Tampa Bay

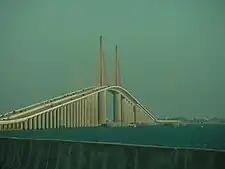
The Sunshine Skyway from its southern approach, St. Petersburg in the distance.

In the early 20th century, traveling overland between the growing communities around Tampa Bay was an arduous process. The trip between Tampa and St. Petersburg was almost around the north end of Old Tampa Bay and took up to 12 hours by train and over a full day over uncertain roads by car. The trip between St. Petersburg and Bradenton was even longer – over all the way around Tampa Bay, a trip that still took about two hours into the 1950s.